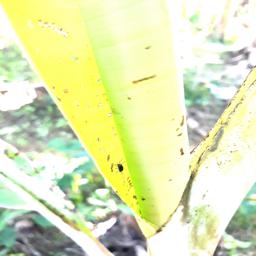
Label: BANANA APHIDS